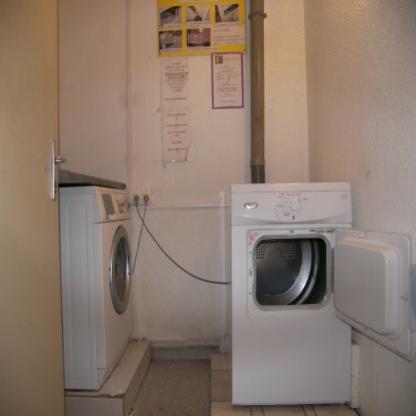
Scene: Indoor